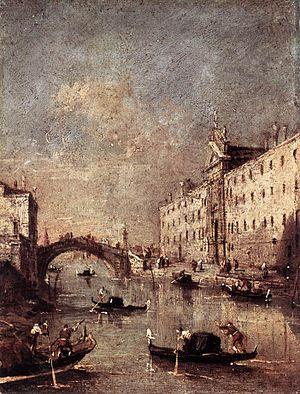
Fondation, à Avignon, de l'aumône de la rue de l'Épicerie, gérée par les apothicaires, dédiée à « l'assistance aux indigents » et « la célébration de services religieux pour les bienfaiteurs », et dont les régents sont chargés de l'inspection des apothicaireries.